The Dealer (film)

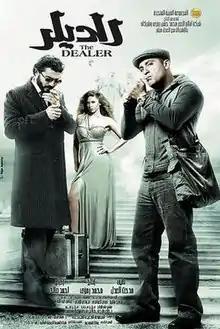
Poster for movie

The Dealer is an Egyptian film produced in 2008 starring Ahmed El Sakka, Khaled El Nabawy and Mai Selim. The movie was filmed in 2008 and released in 2010.